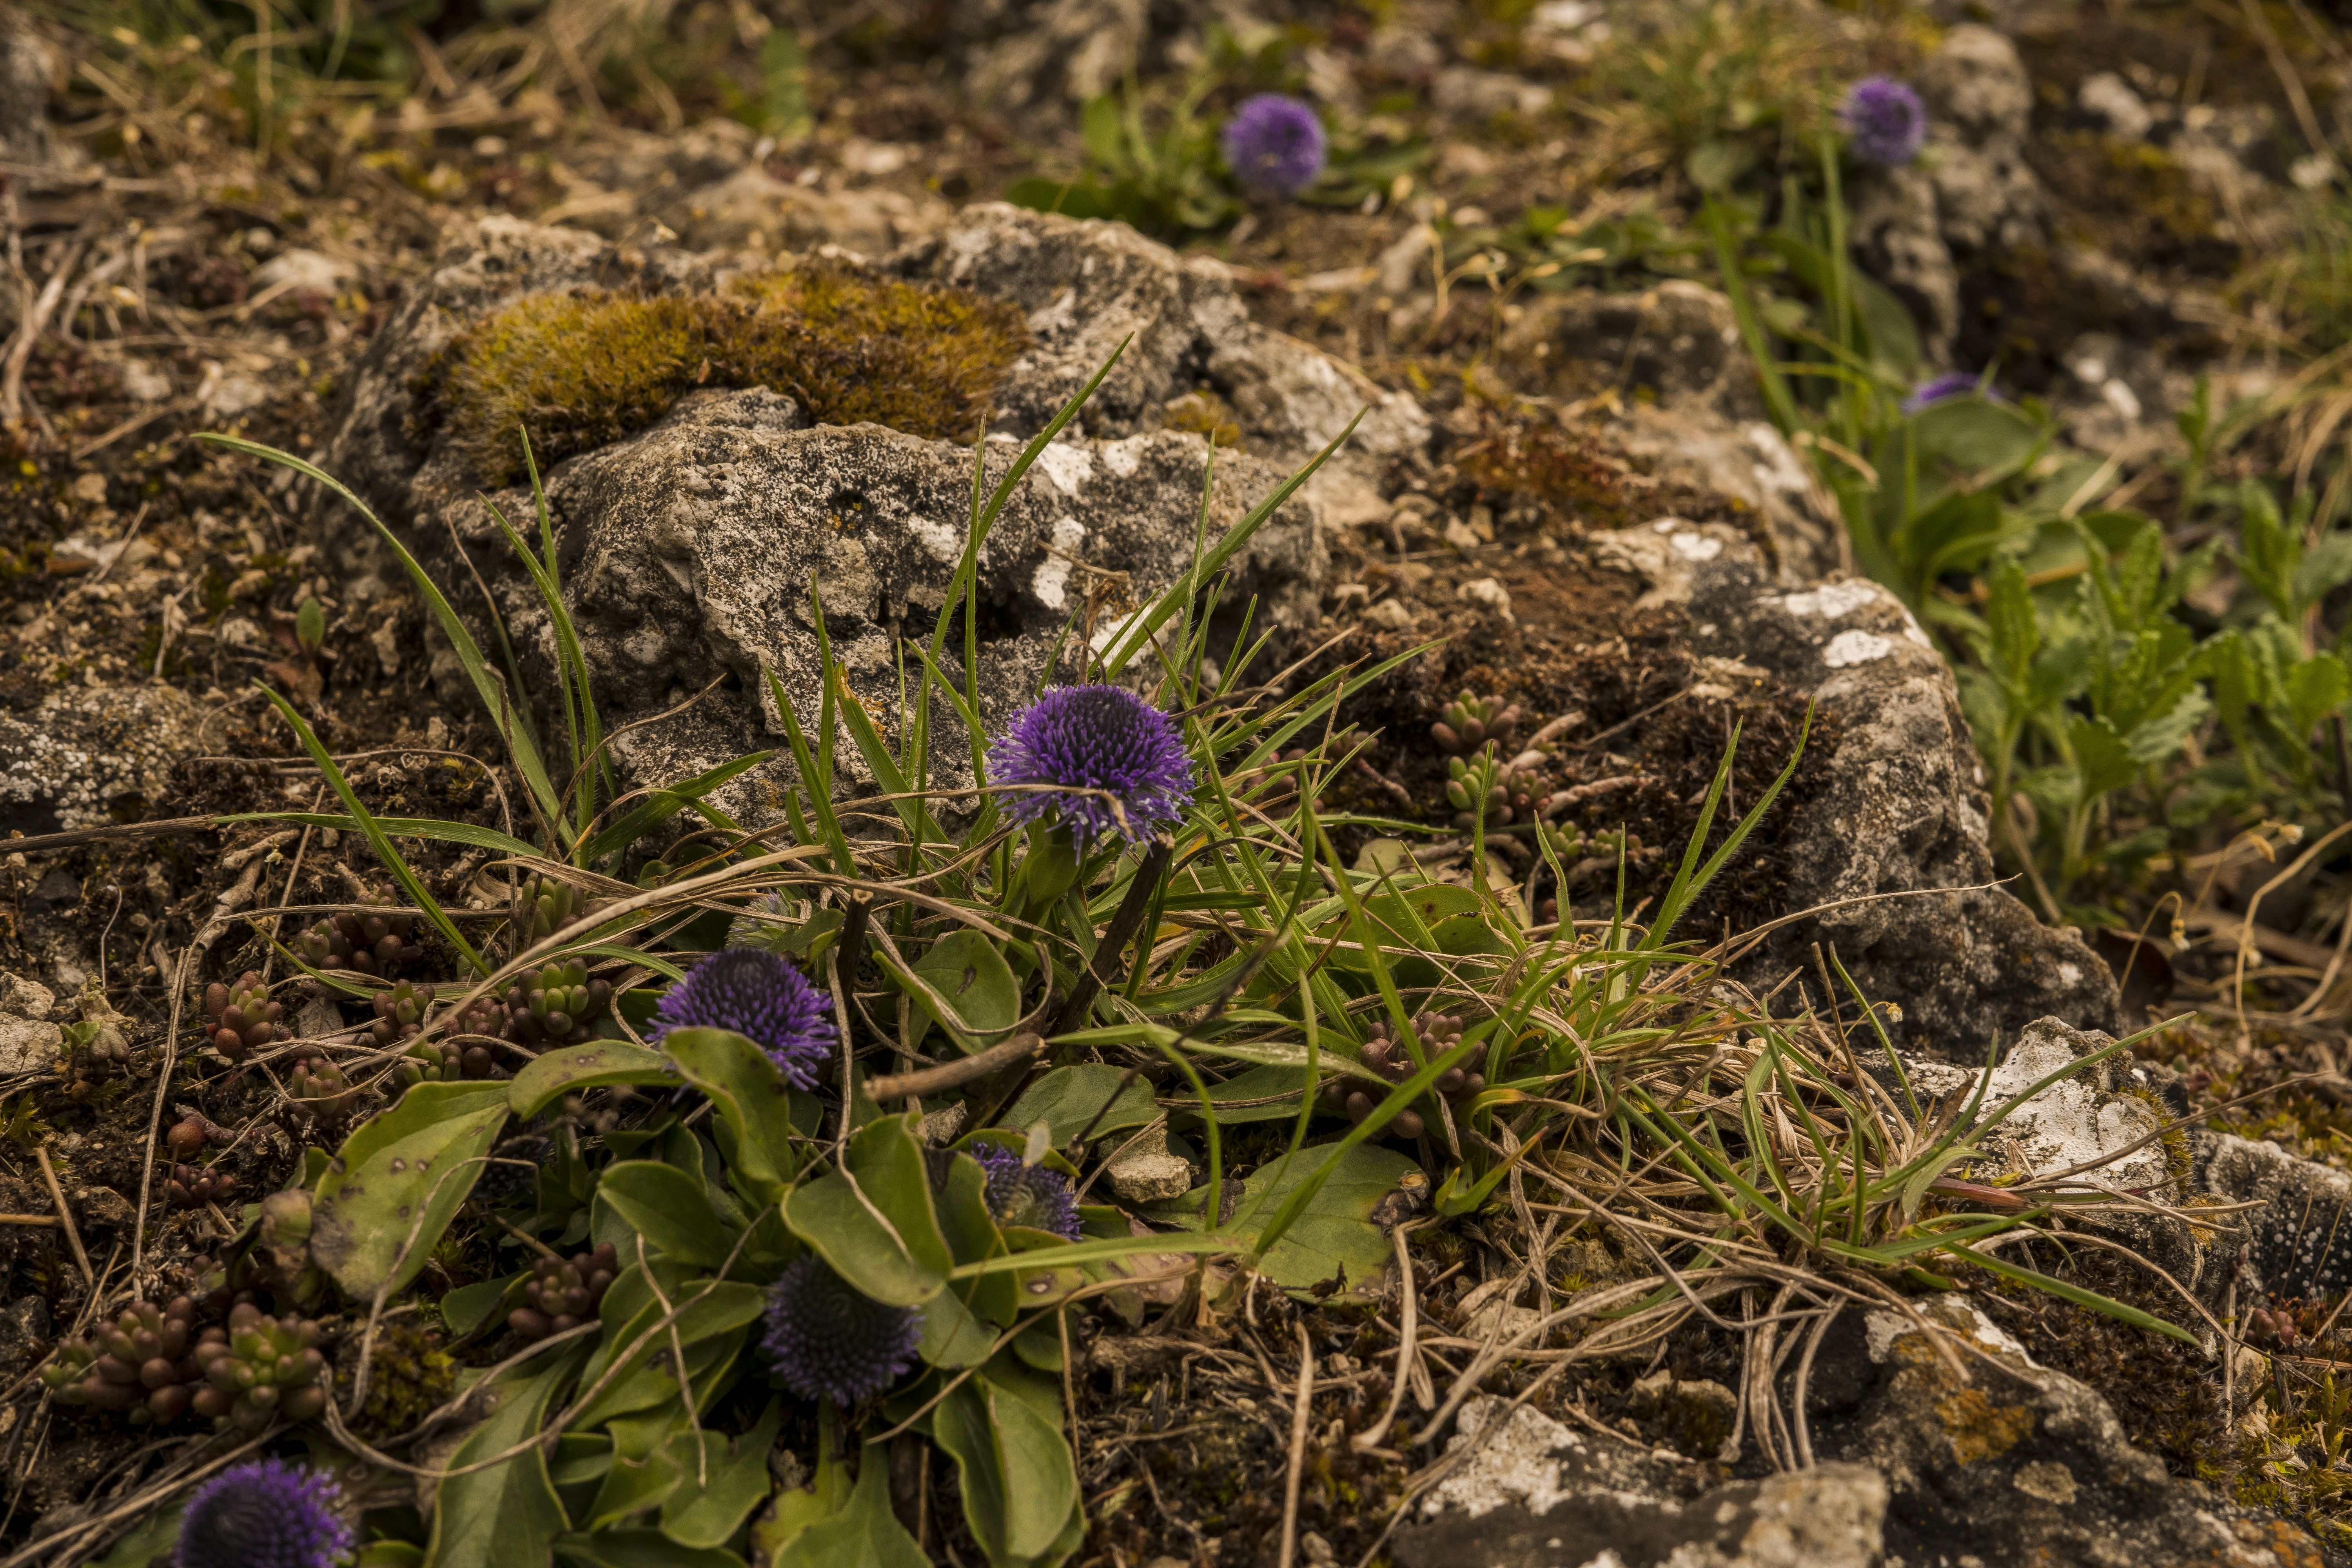
nature, grass, rock, plant, hiking, lawn, leaf, flower, purple, stone, moss, idyllic, green, soil, botany, garden, flora, fauna, wildflower, violet, woodland, mood, away, fouling, flowering plant, rock lichen, land plant, violet family